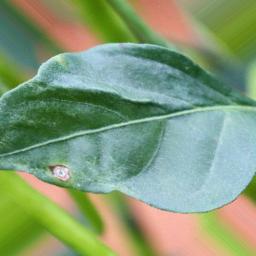
Label: cercospora